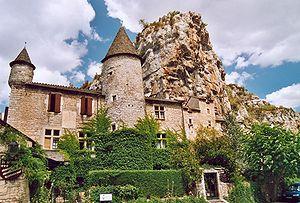
France Lozere La Malene
La Malène est une commune française située dans le département de la Lozère en région Occitanie.
Le manoir de Montesquiou est un château situé à La Malène en Lozère. Cette demeure du XVᵉ siècle est actuellement reconvertie en hôtel.
Notes